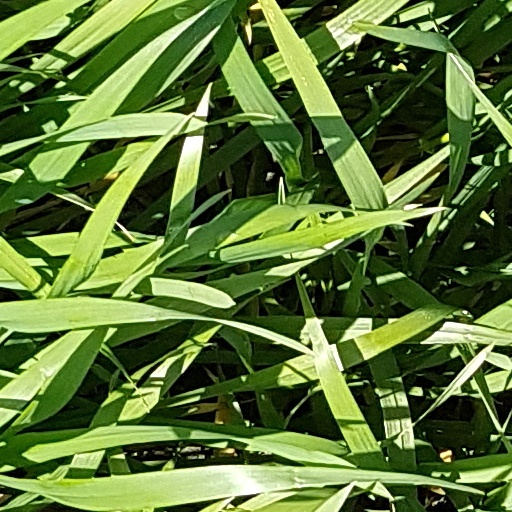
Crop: wheat